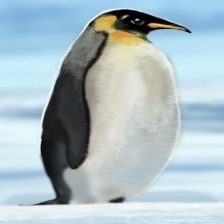
Species: EMPEROR PENGUIN
Scientific name: APTENODYTES FORSTERI
ImageNet parent category: king_penguin